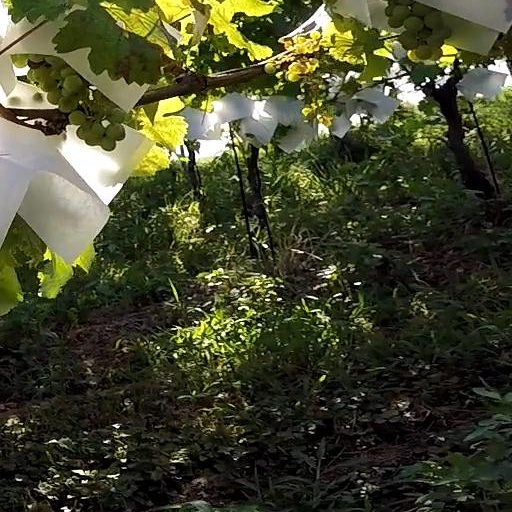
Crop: grape